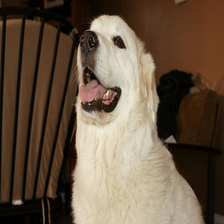
Species: dog
Breed: great pyrenees